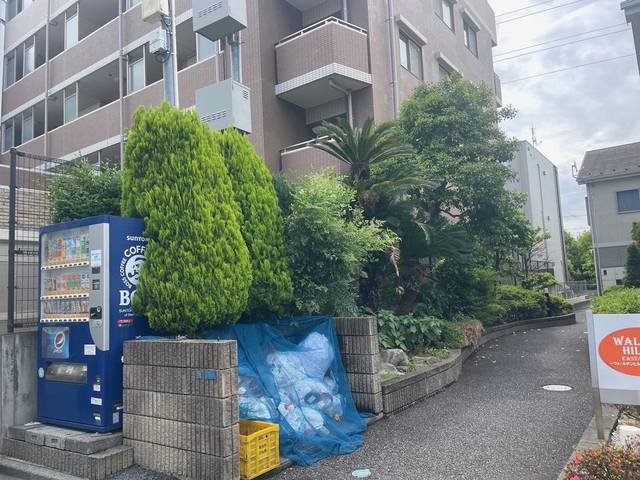
Region: Japan
Coordinates: 35.788, 139.617